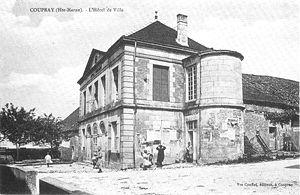
Carte postale ancienne L'Hôtel de Ville de Coupray, Haute-Marne, France
Coupray est une commune française située dans le département de la Haute-Marne, en région Grand Est.